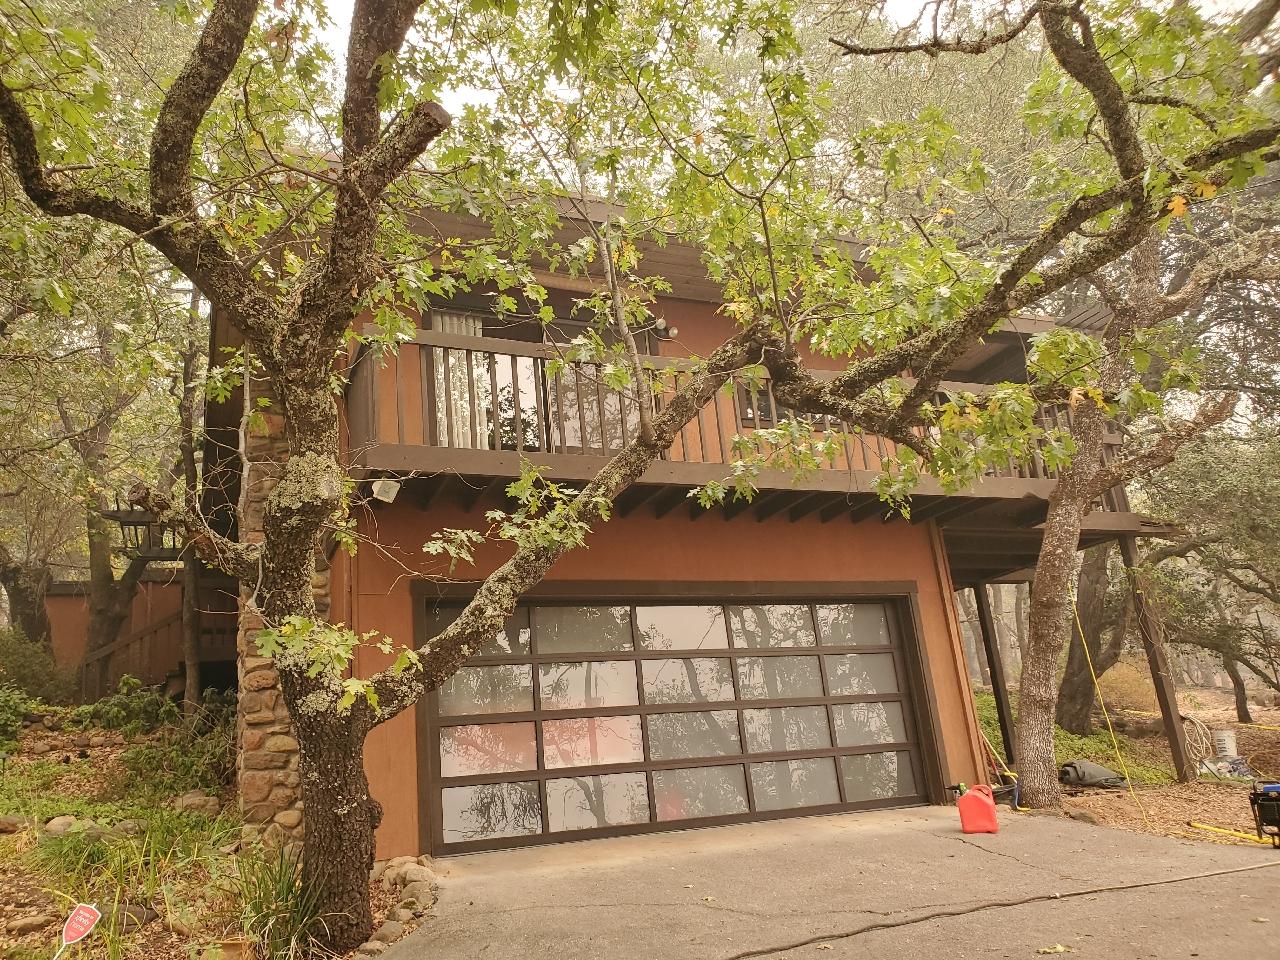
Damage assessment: no_damage